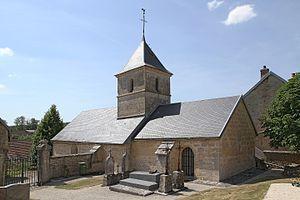
Église de la Nativité et Saint-Pierre à Beaunotte
Beaunotte est une commune française située dans le canton de Châtillon-sur-Seine du département de la Côte-d'Or en région Bourgogne-Franche-Comté.